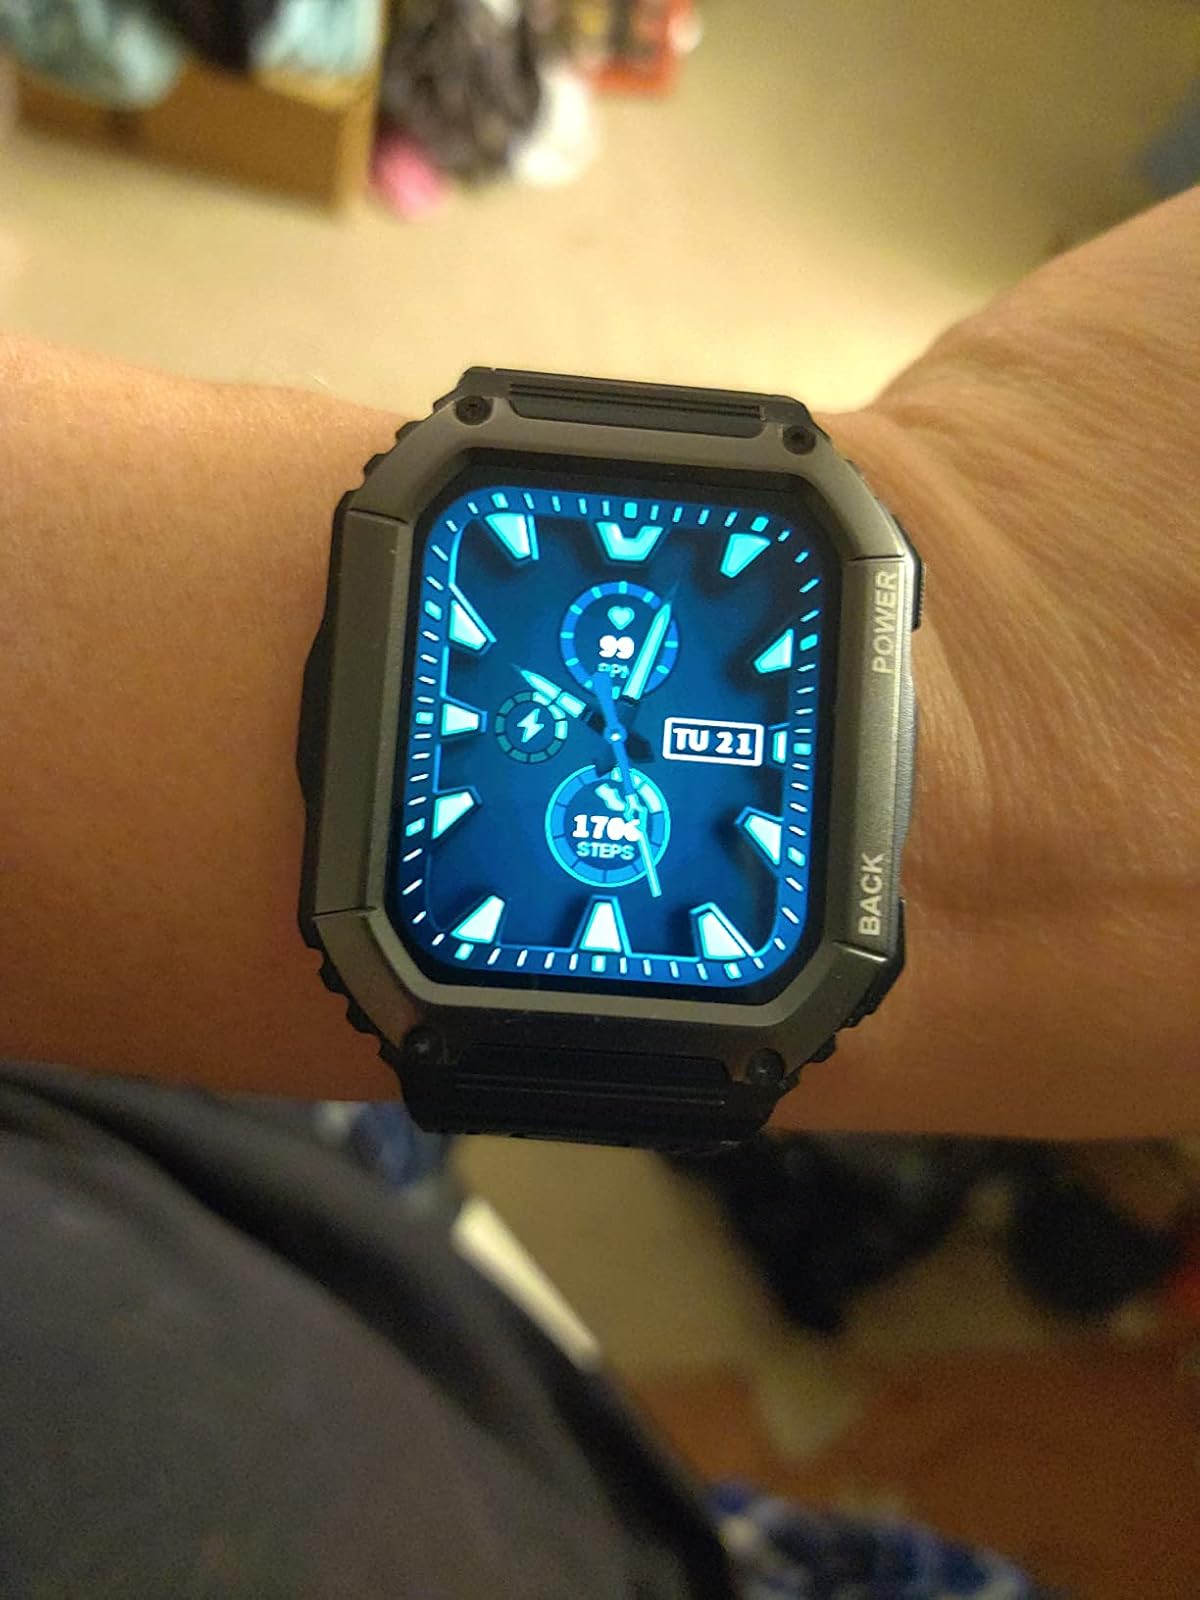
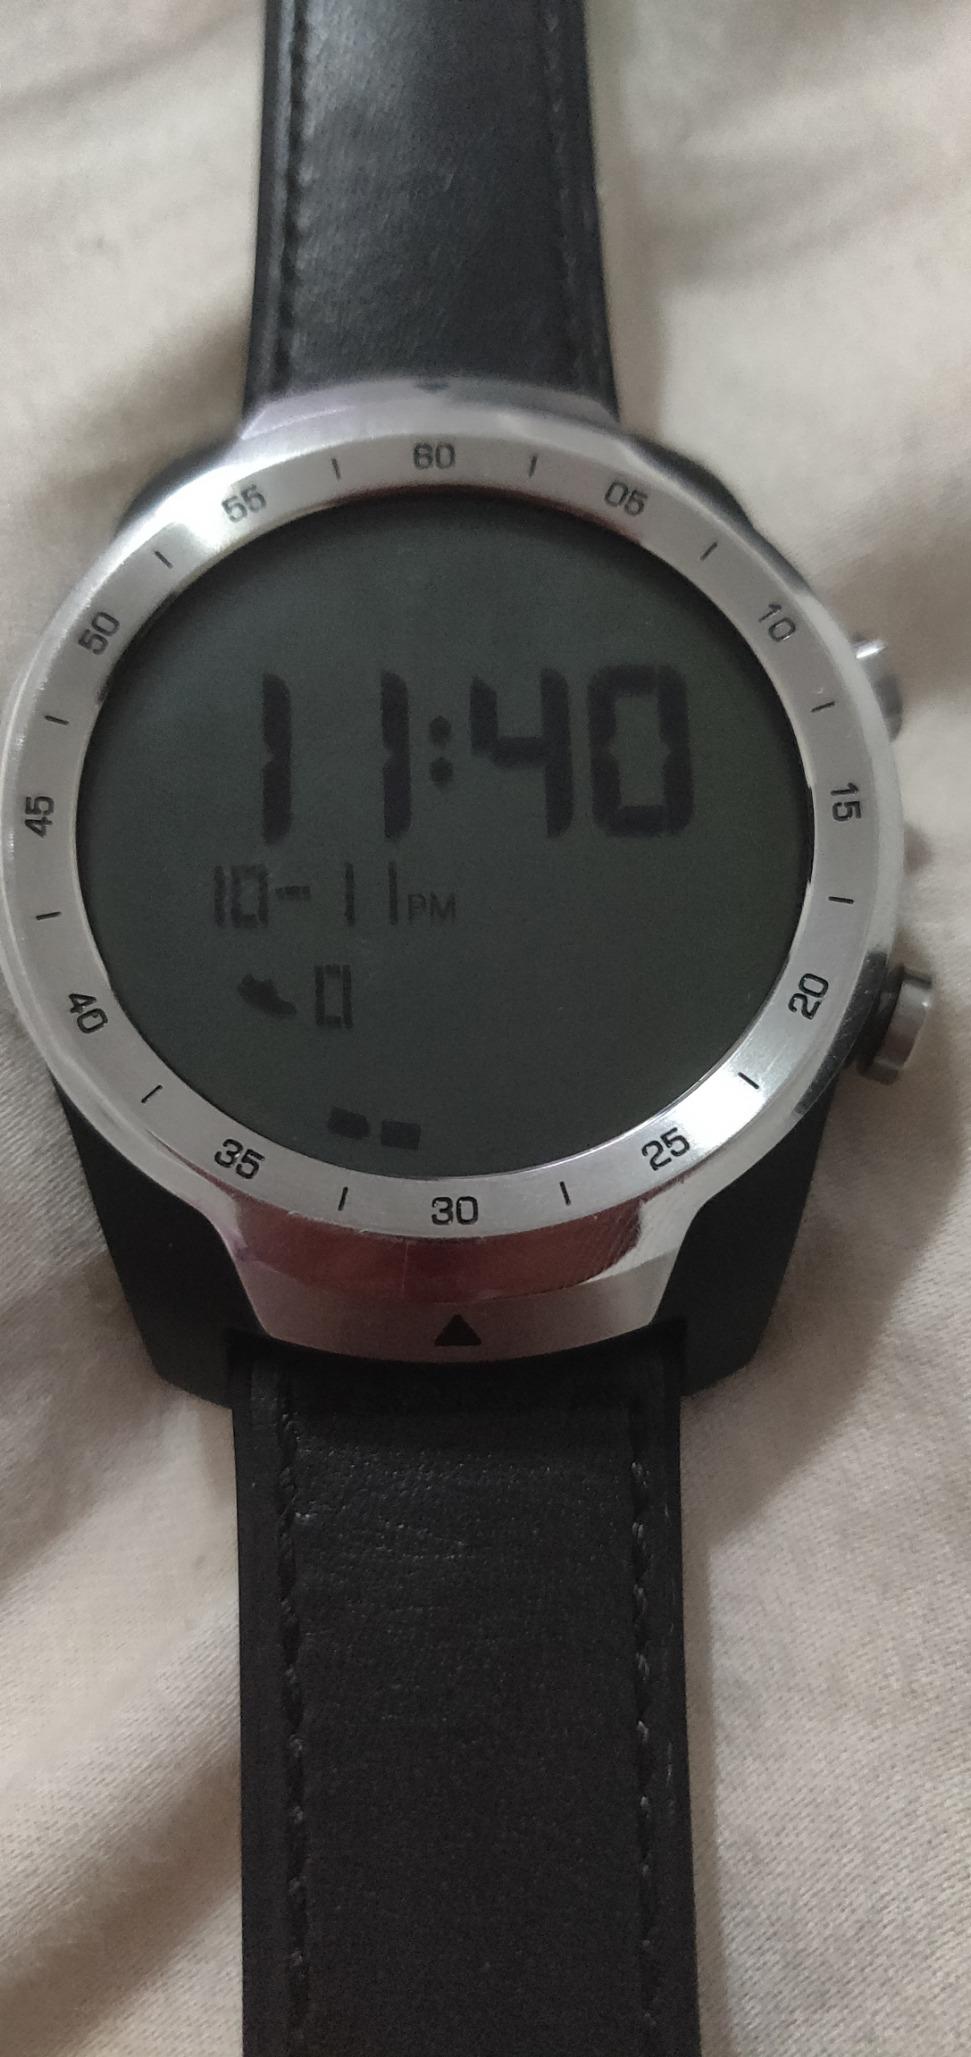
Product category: smartwatch
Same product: no